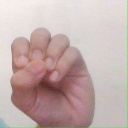
अक्षर: उ